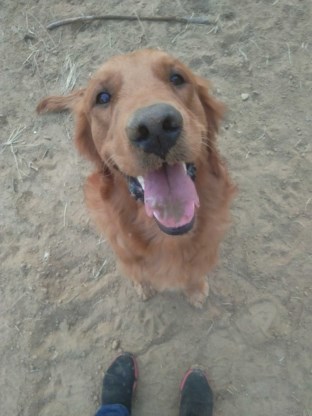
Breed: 5355-n000126-golden_retriever